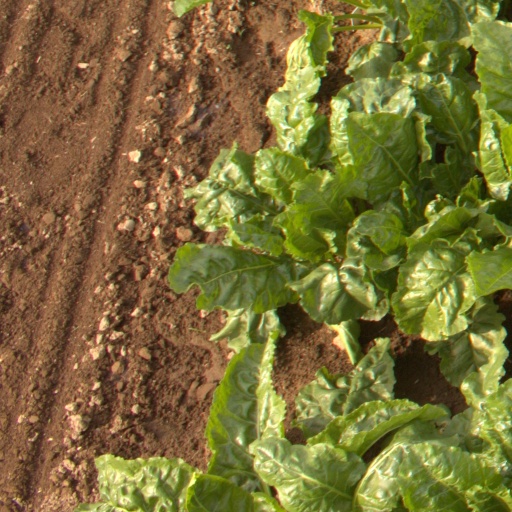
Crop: sugar beet